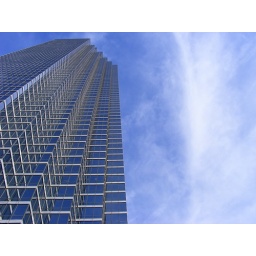
the vaunted Green Building of downtown Dallas. Tallest building in the city. Taken thru moon roof